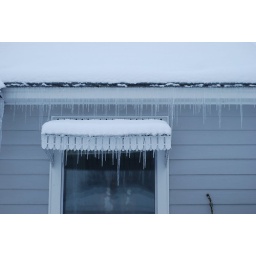
icicles and dogs in the window